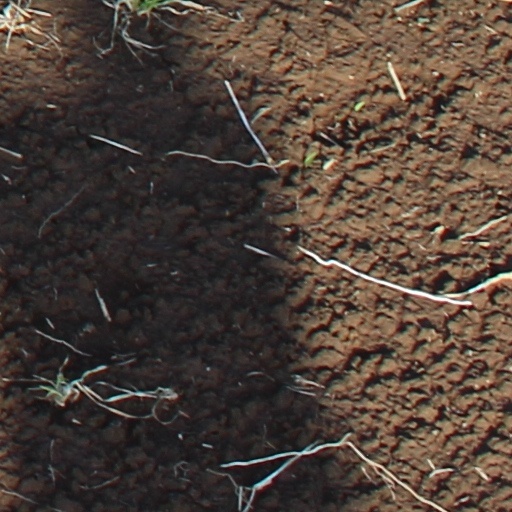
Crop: wheat